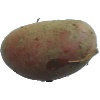
Label: red_potato